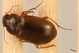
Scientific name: Amara quenseli
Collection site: Onaqui NEON (ONAQ), plot ONAQ_016